Jonas Budrys

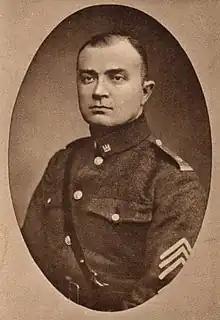
Budrys with uniform of the Lithuanian Armed Forces

Jonas Budrys (born Jonas Polovinskas, 10 May 1889 – 11 September 1964) was a counterintelligence officer and later a Lithuanian diplomat. He is best known as the commander of Lithuanian forces during the Klaipėda Revolt in January 1923. The region was a League of Nations mandate administered by the French. Budrys led a small Lithuanian military force into the region and successfully took control. Klaipėda was incorporated into Lithuania as an autonomous region. After the revolt, Budrys served as Lithuania's representative to the region and its first governor until 1925. He was later Lithuanian consul to East Prussia and New York City. His son, Algis Budrys, became a science fiction writer.